Coastline of Somalia

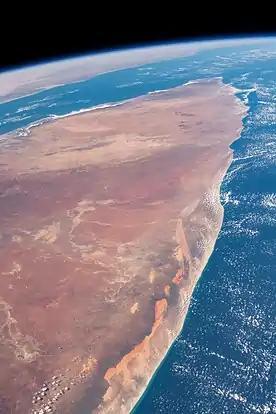
Northern part of Somalia's coast, as seen from space.

Somalia's coastline consists of the Gulf of Aden to the north, the Guardafui Channel to the northeast and the Indian Ocean to the east. The total length of the coastline is approximately 3333 km, giving the country the longest coastline on mainland Africa. The country has second-longest coastline in all of Africa, behind the island nation of Madagascar (4828 km).